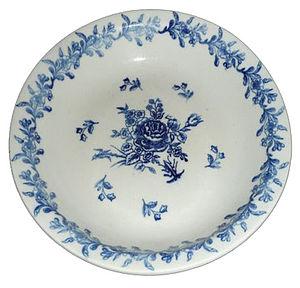
assiette st uze
La céramique de Saint-Uze est l’appellation actuelle d’un type de céramique qui fut produite dans plusieurs villages de la Drôme à partir du début du XIXᵉ siècle et au cours du XXᵉ siècle, notamment dans le village de Saint-Uze.